Hilscheid

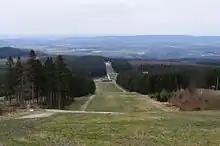
View from the Erbeskopf

The municipality lies in the Hunsrück and within its municipal area is the Erbeskopf. Of the municipal area's 1 807 ha, 1 434 ha is wooded. Hilscheid belongs to the "Verbandsgemeinde" of Thalfang am Erbeskopf, whose seat is in the municipality of Thalfang.